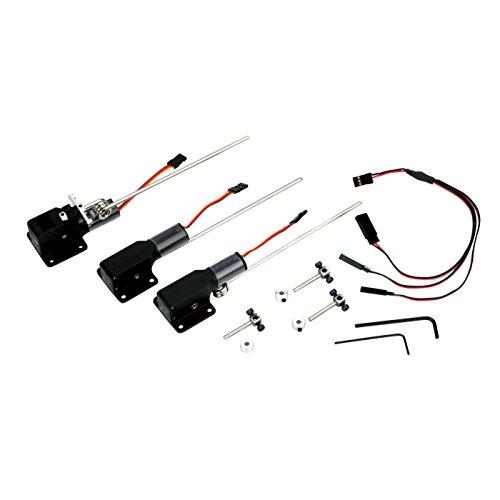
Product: E-flite 15 - 25 Tricycle Electric Retracts, EFLG230
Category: Toys & Games | Hobbies | Remote & App Controlled Vehicles & Parts | Remote & App Controlled Vehicles
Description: Integrated electric motor with a micro PCB.
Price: $129.08
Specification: ProductDimensions:11.5x5x2.4inches|ItemWeight:4.6ounces|ShippingWeight:6.4ounces(Viewshippingratesandpolicies)|ASIN:B003QWJSXY|Itemmodelnumber:EFLG230|Manufacturerrecommendedage:14yearsandup